Mara Zampieri

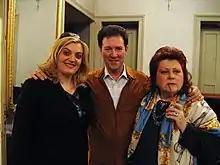
Zampieri (right) with José Carlos Xavier and Elisabete Matos in 2011, at S. Carlos Opera, Lisbon.

Mara Zampieri (born 30 January 1941 in Padua) is an Italian operatic soprano. She trained at Padua Conservatory.